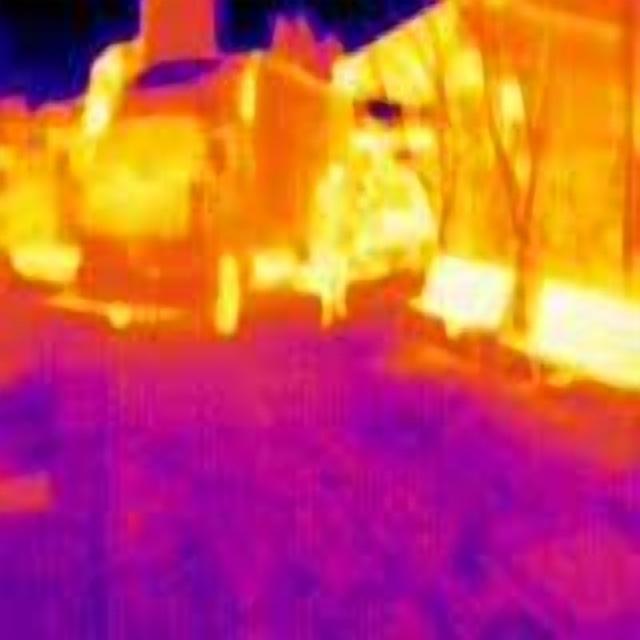
Detected objects:
label: person